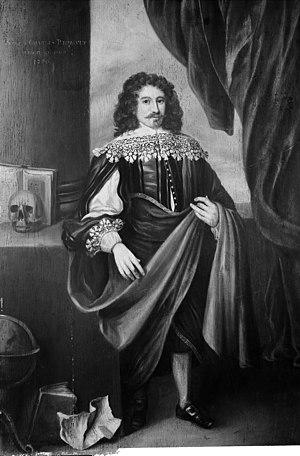
Charles Bernard, est un médecin anglais, nommé chirurgien royal de la reine Anne la première année de son règne. Il le restera jusqu'en 1710.